Cogset

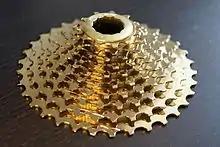
10-speed bicycle cassette

On a bicycle, the cassette or cluster is the set of multiple sprockets that attaches to the hub on the rear wheel. A cogset works with a rear derailleur to provide multiple gear ratios to the rider. Cassettes come in two varieties, freewheels or cassettes, of which cassettes are a newer development. Although cassettes and freewheels perform the same function and look almost the same when installed, they have important mechanical differences and are not interchangeable.